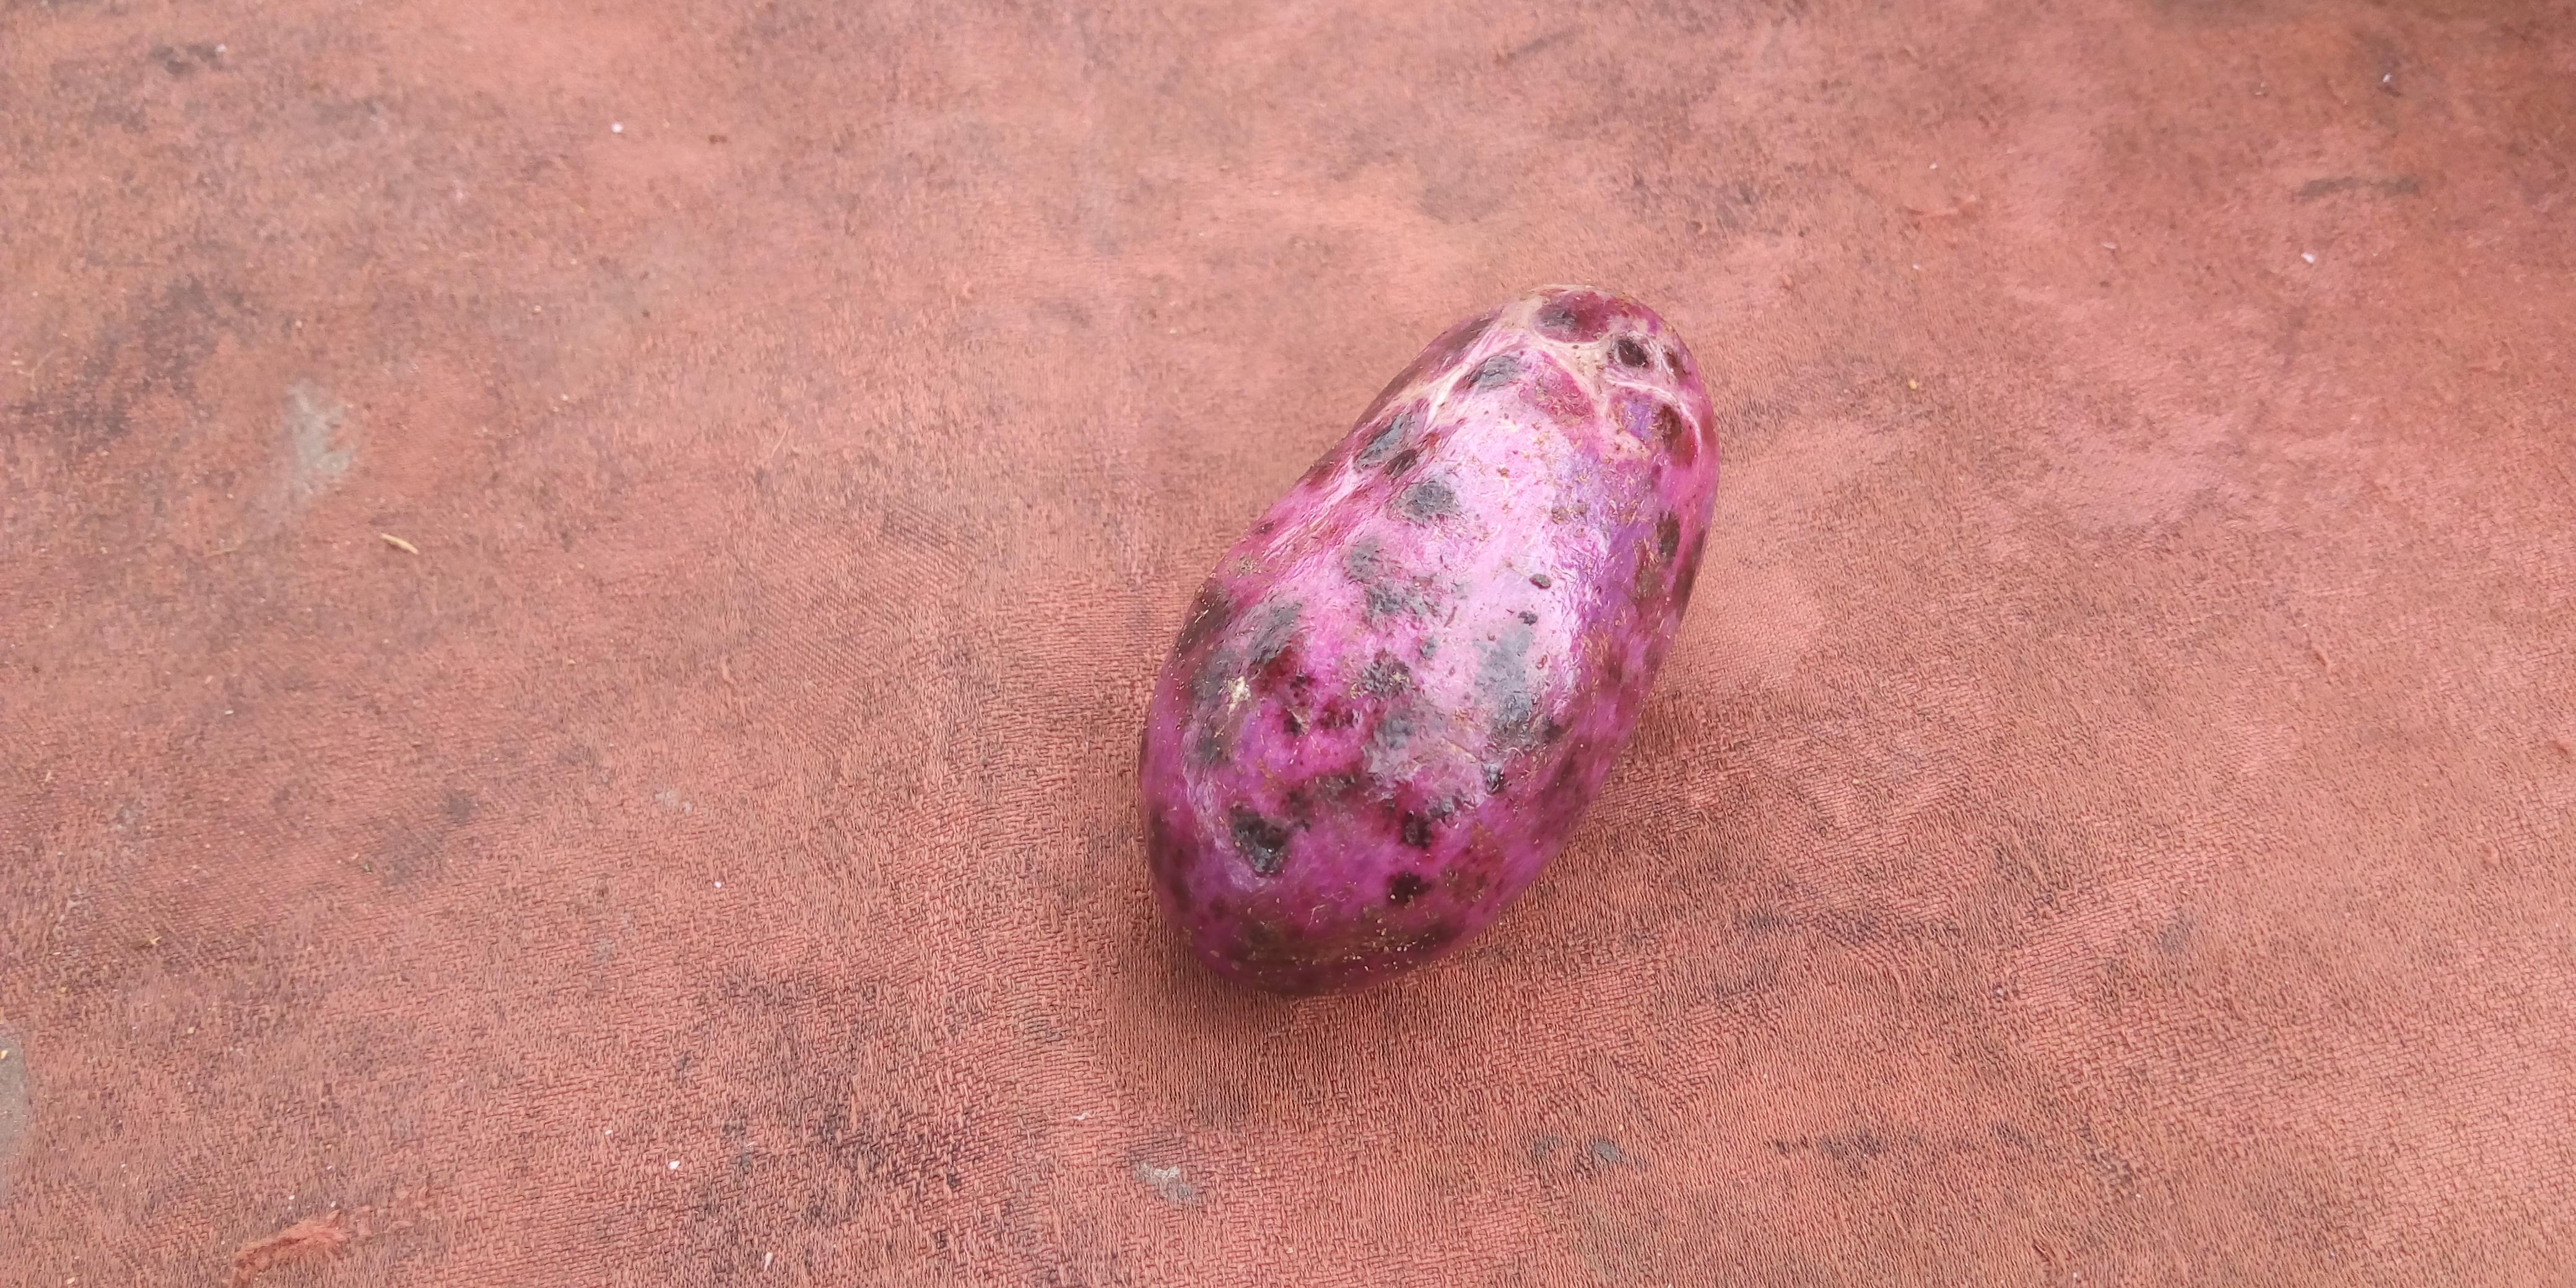
Plum grade: unripe